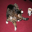
Label: cat